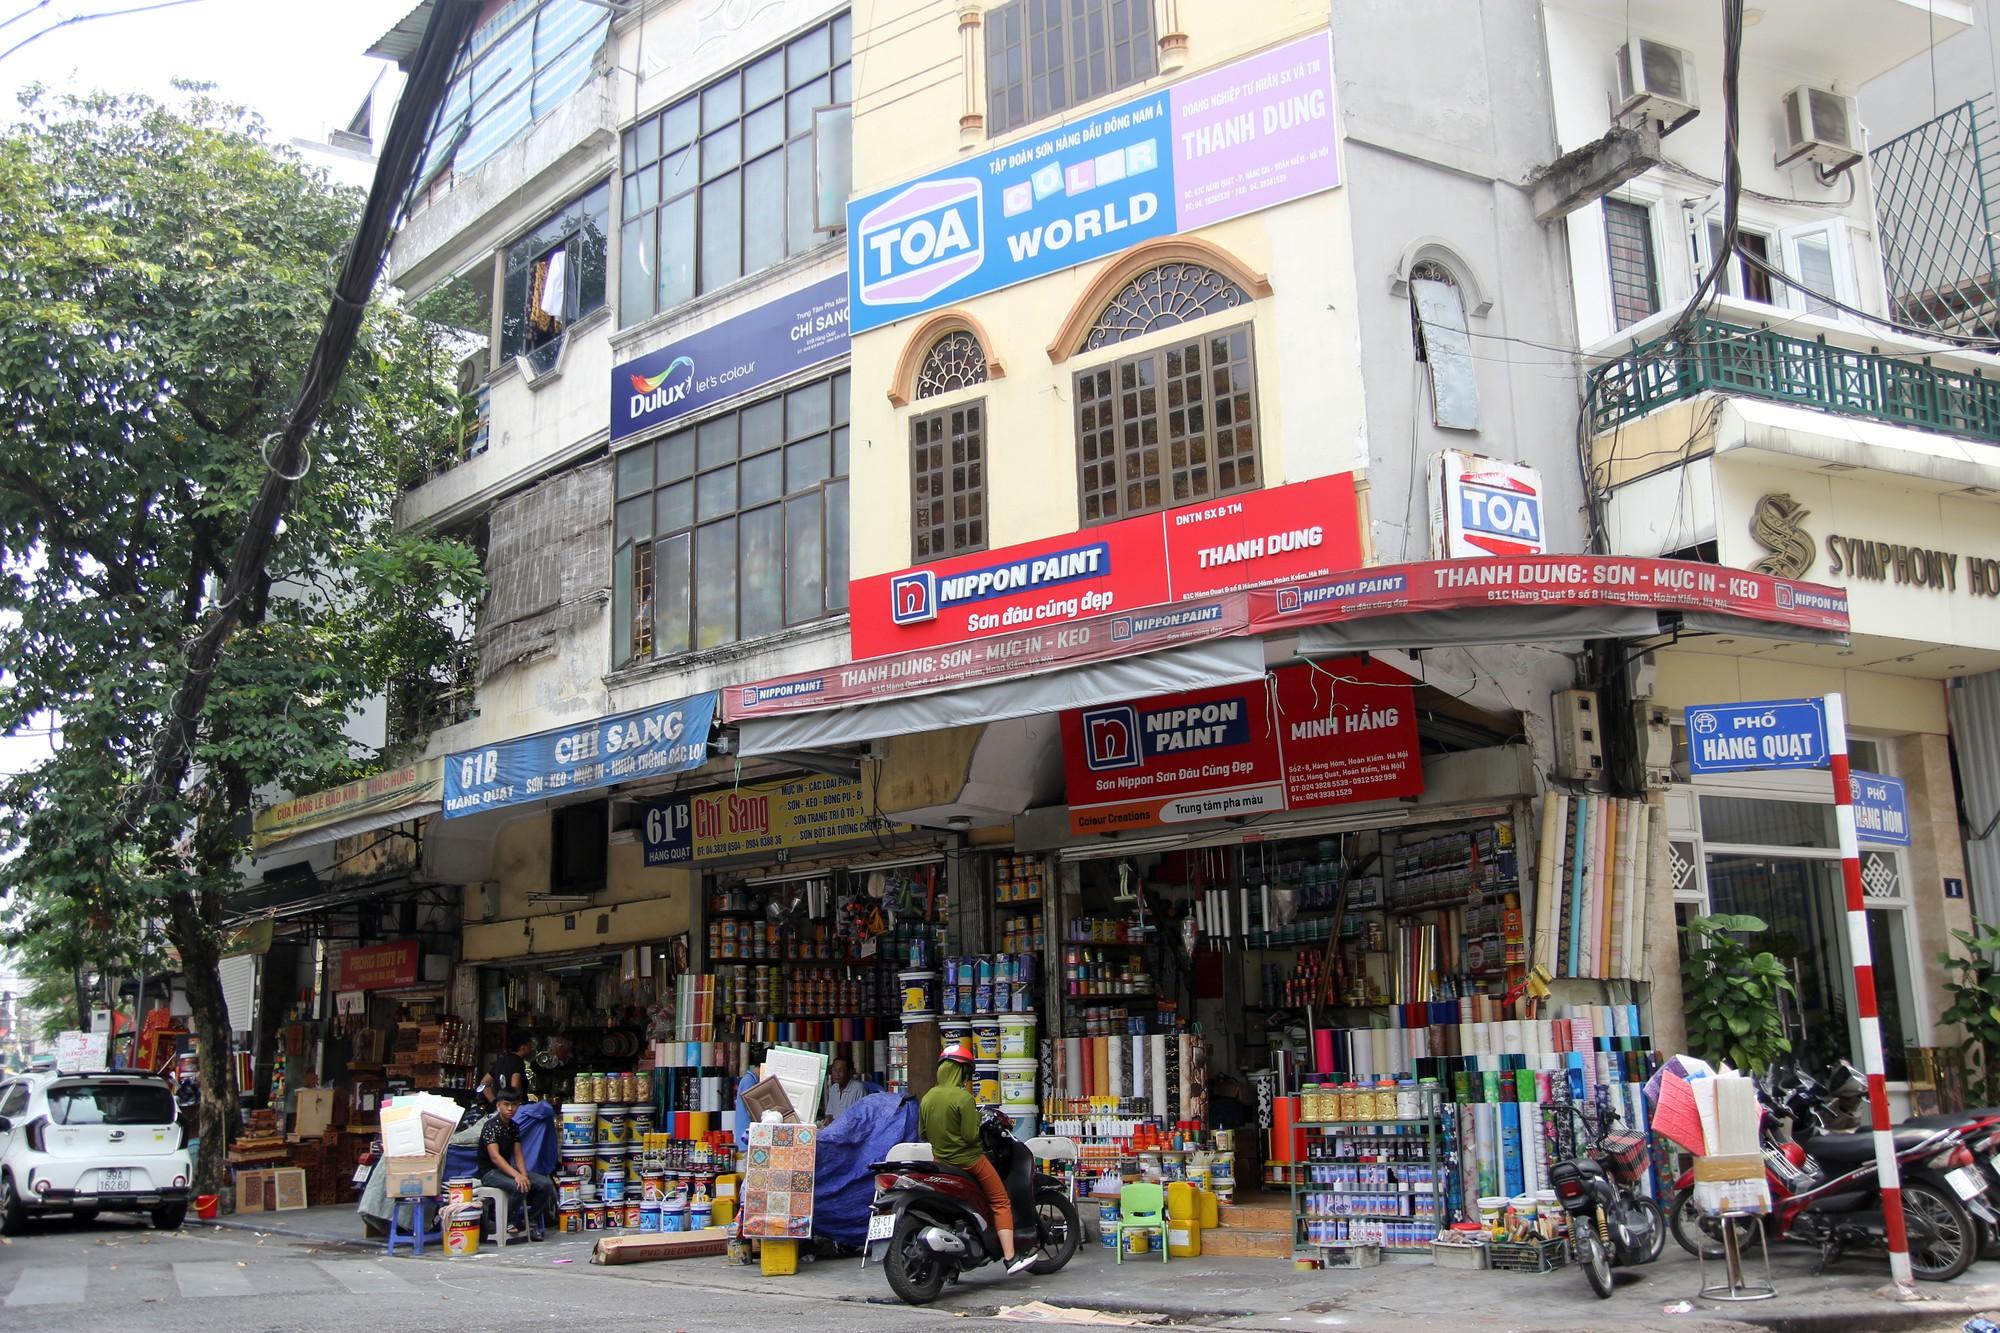
có một người phụ nữ đang đỗ xe máy trước sảnh của một cửa hàng